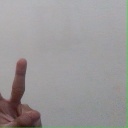
अक्षर: क